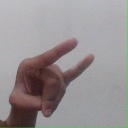
अक्षर: च